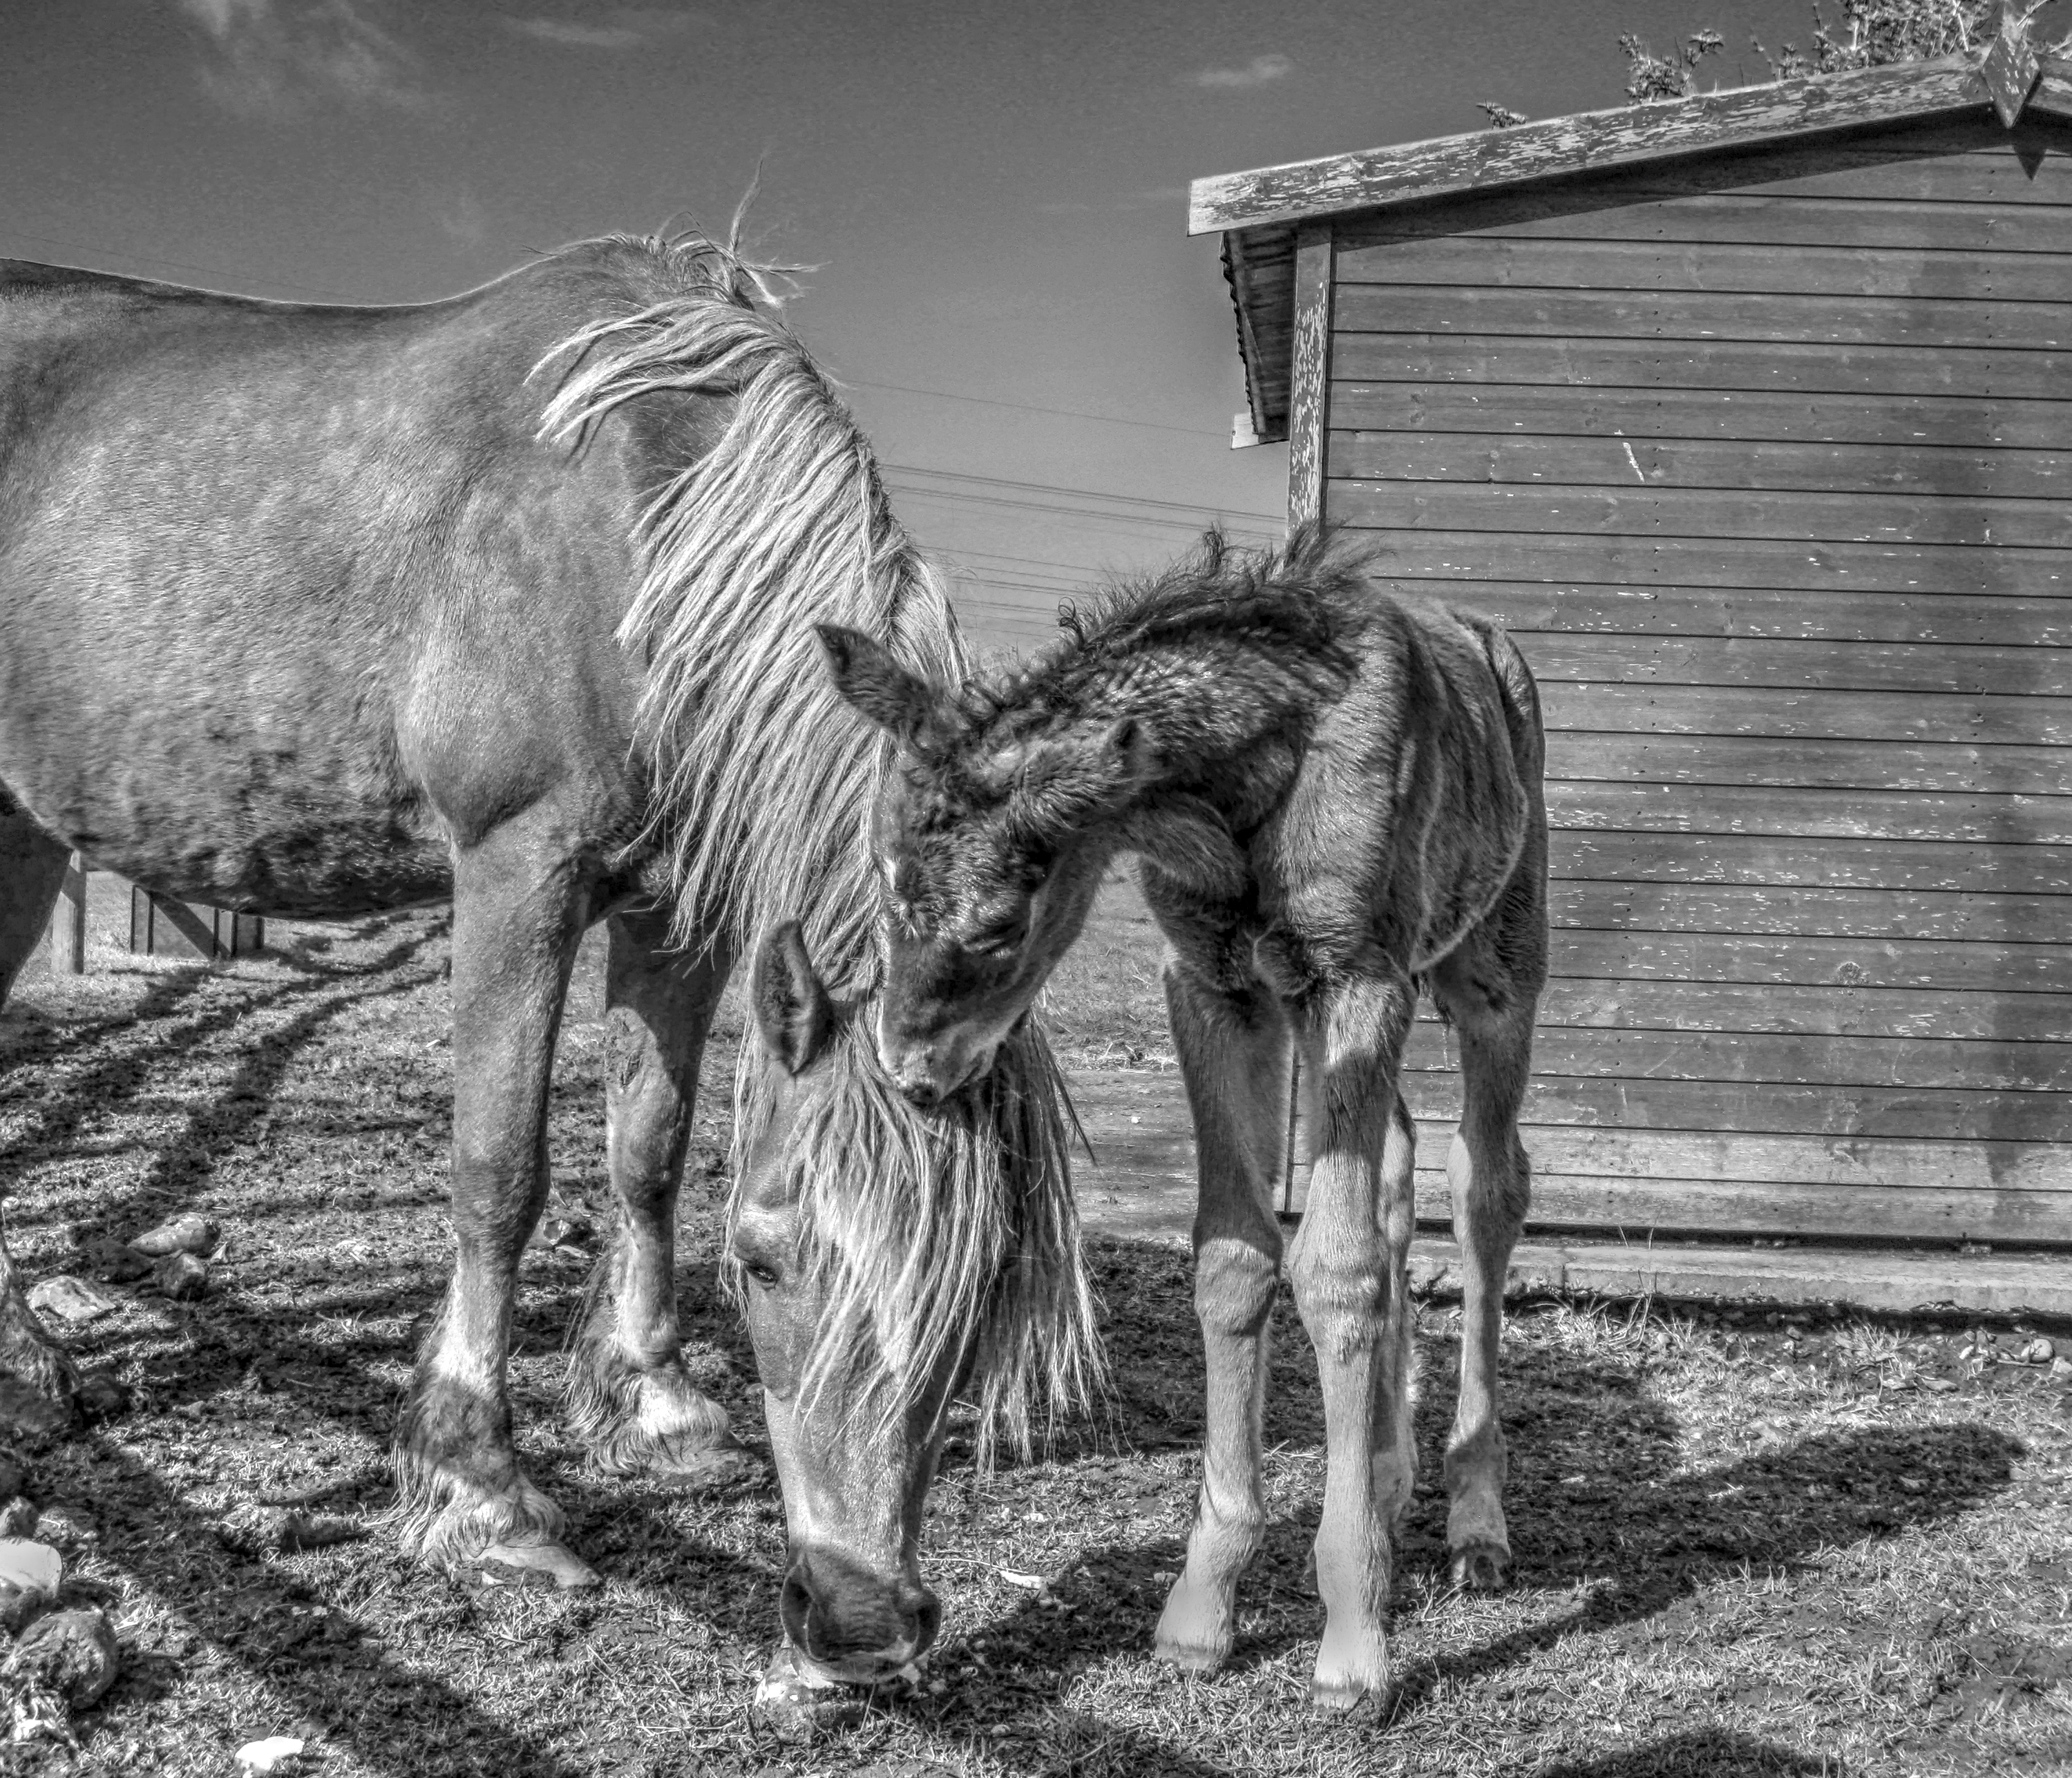
black and white, love, horse, mammal, stallion, mane, monochrome, free, mare, pack animal, motherandchild, monochrome photography, horse like mammal, mustang horse